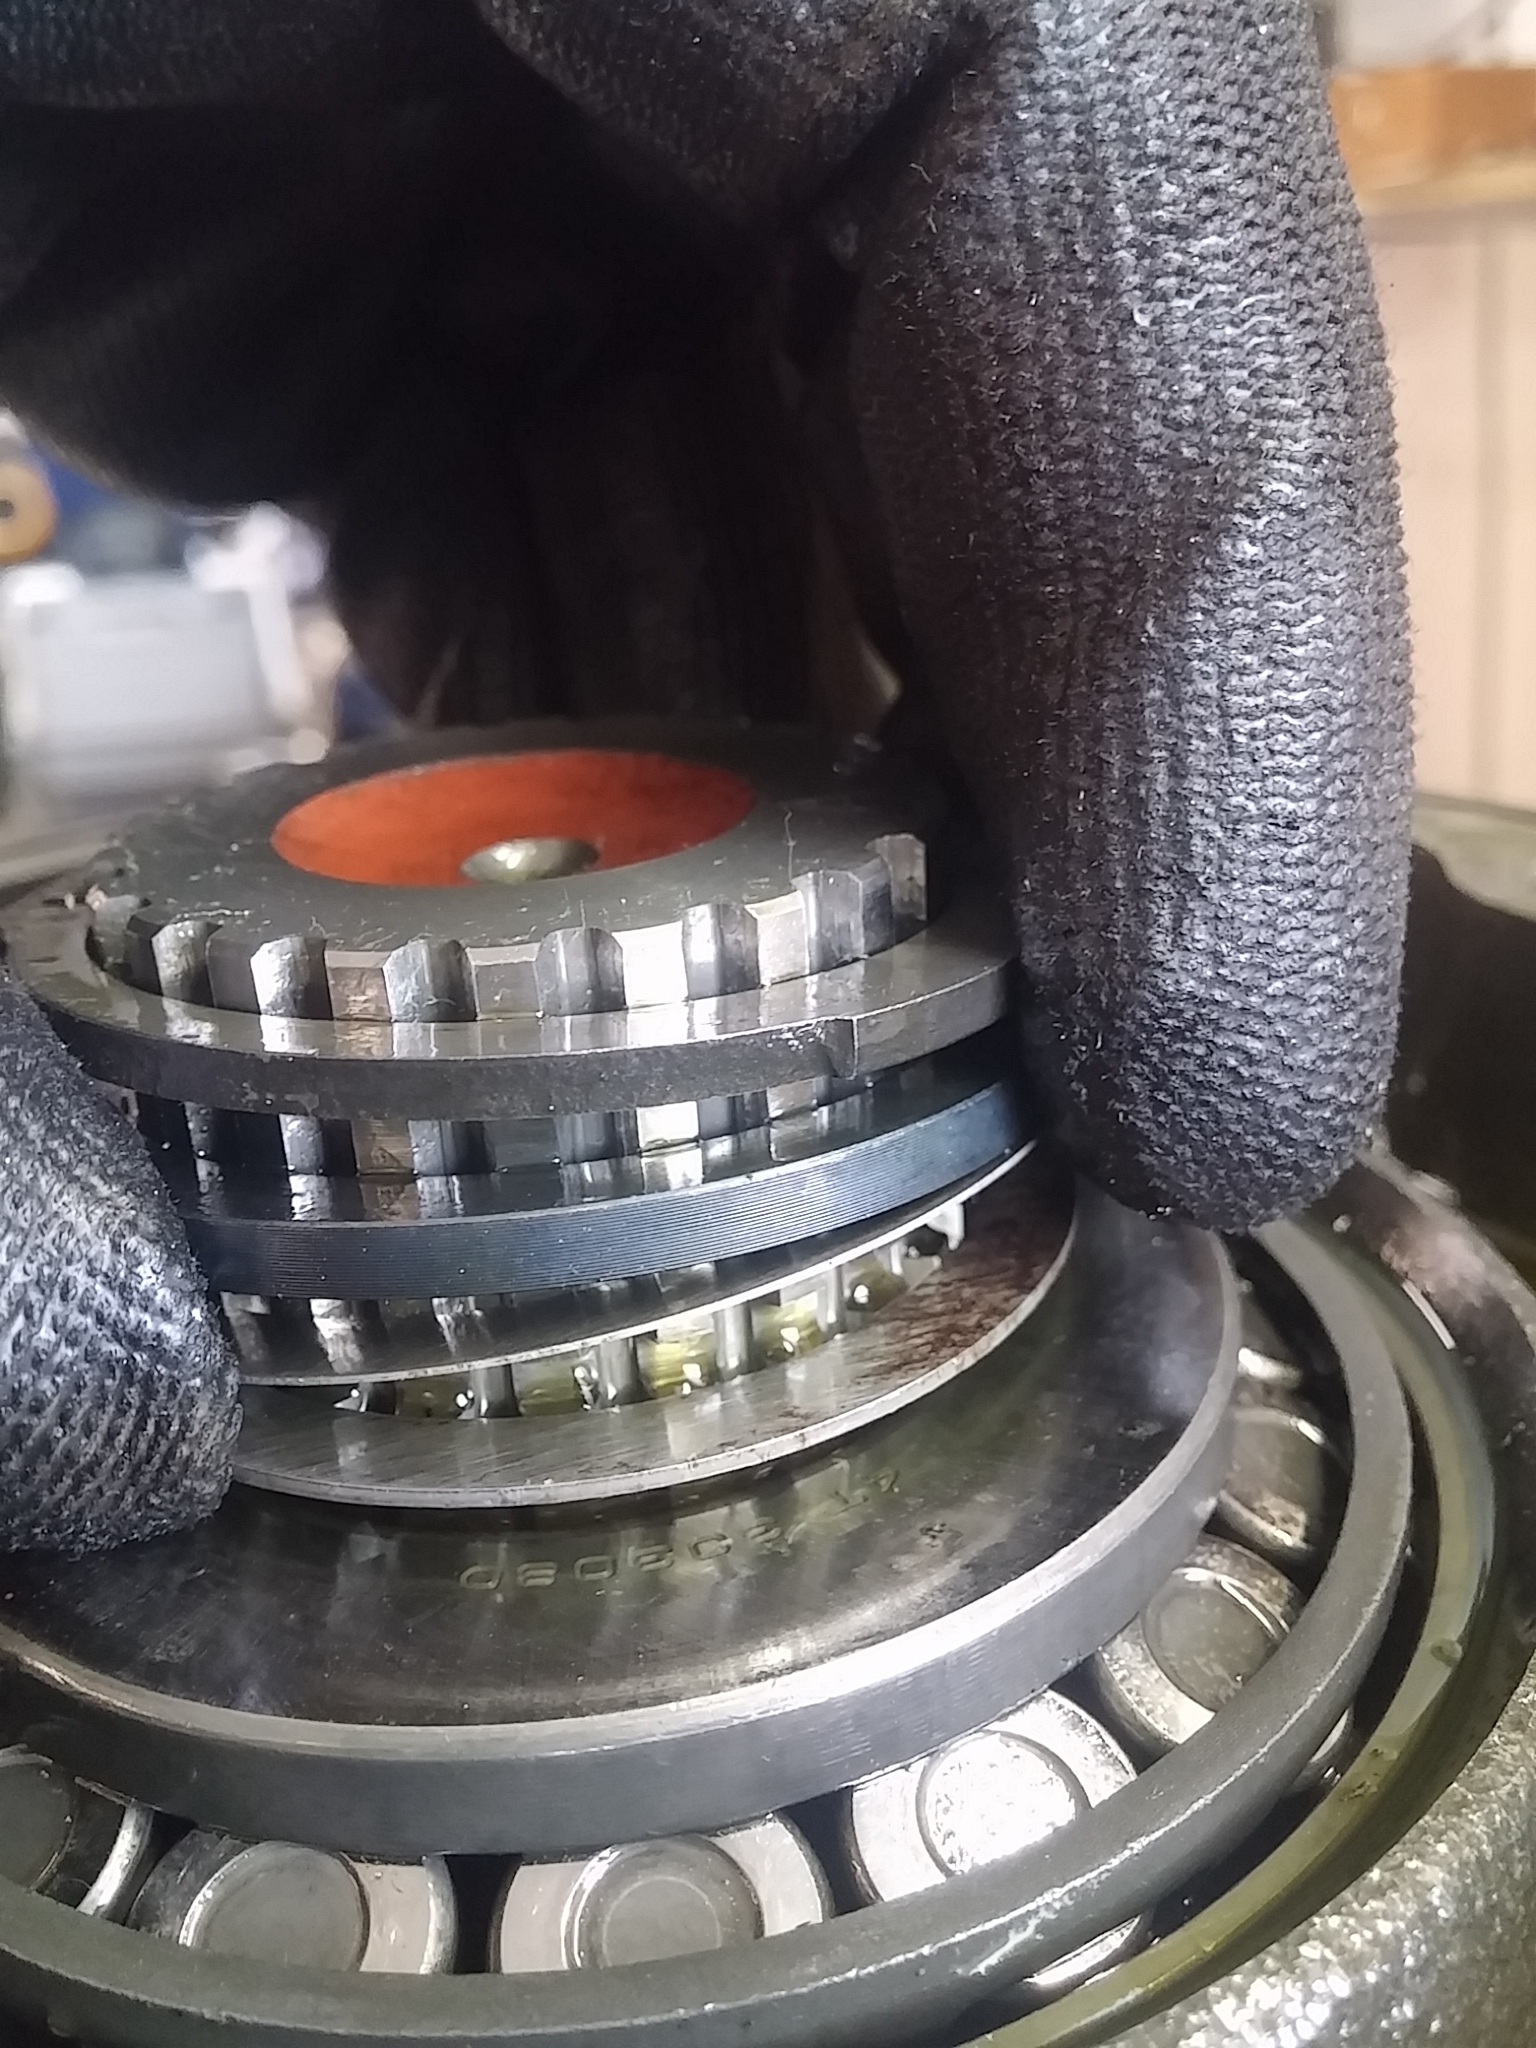
work, hand, technology, glove, wheel, wave, tool, workshop, construction, drive, machine, industry, steering wheel, tire, bumper, assembly, stock, rim, transmission, washer, mechanics, spacer, piecing together, auto part, mechanical engineering, automotive tire, circlip